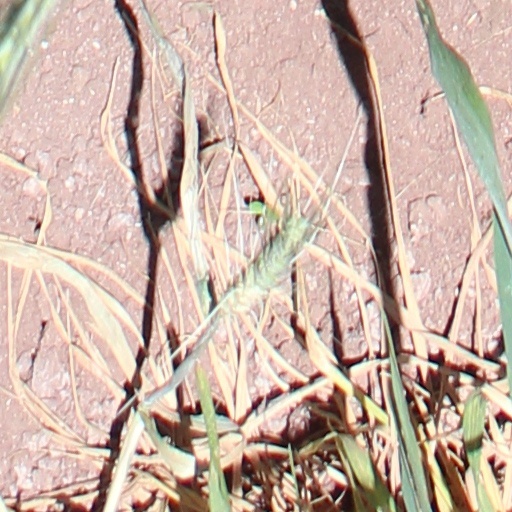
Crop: wheat